Caledonian MacBrayne fleet

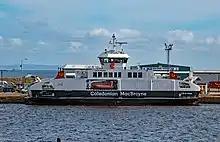
CalMac ferry "Loch Frisa" fitting out at Leith

is a former Norled ferry bought by Caledonian MacBrayne in 2021. She was built in 2015 as "Utne" and operated for Norled for 6 years. She is a double-ender ferry with passenger capacity for 195, and capacity for 40 cars, or 4 HGVs. She measures long by metres wide. Following a naming competition, CMAL announced the vessel would be renamed MV "Loch Frisa".